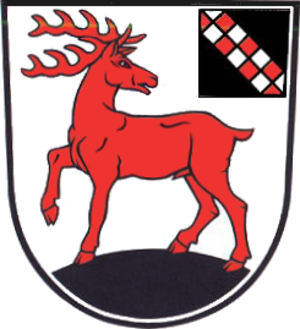
Udestedt est une commune allemande de l'arrondissement de Sömmerda, Land de Thuringe.